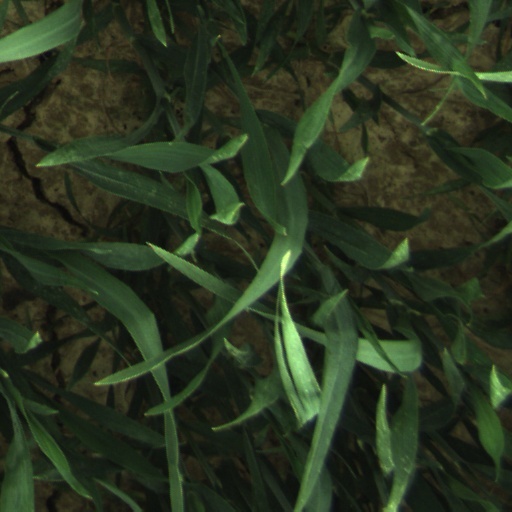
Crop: wheat